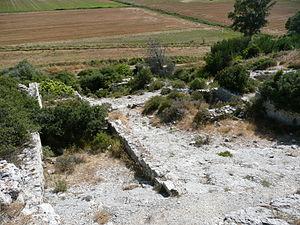
Cet article recense les monuments historiques des Alpilles, dans les Bouches-du-Rhône, en France.
Ce tableau présente la liste de tous les monuments historiques classés ou inscrits dans la ville de Fontvieille, Bouches-du-Rhône, en France.